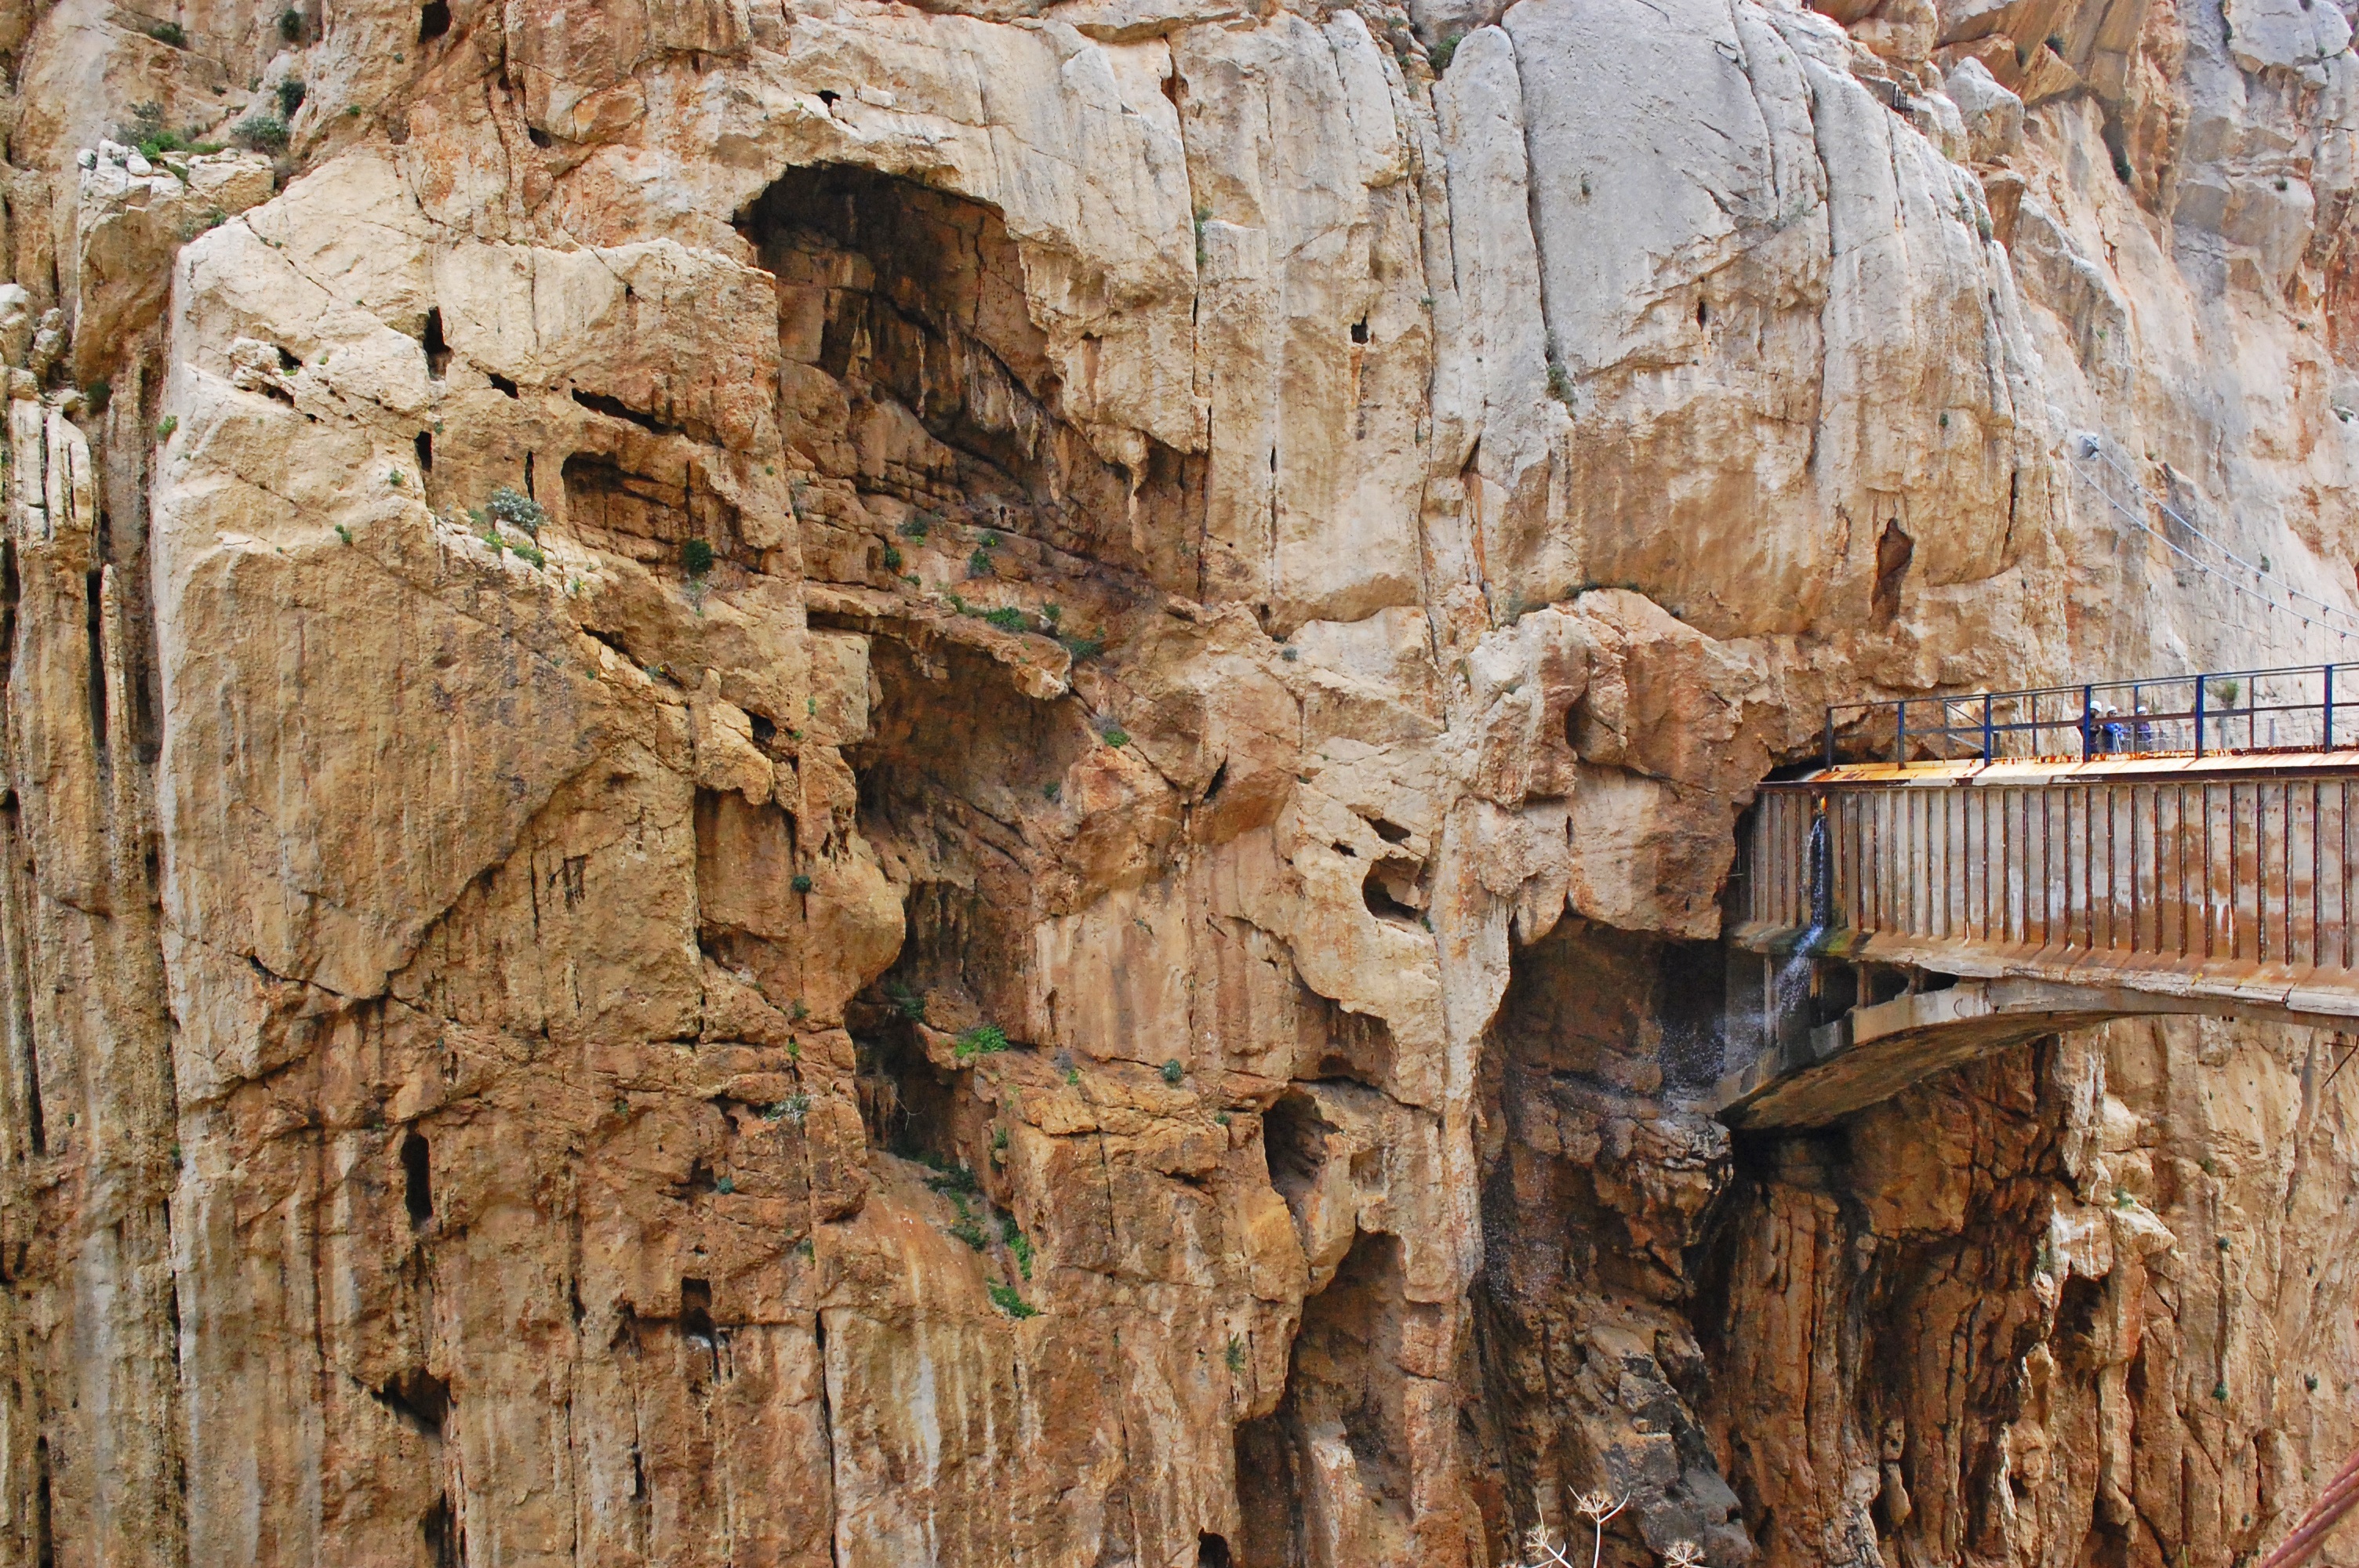
nature, rock, mountain, bridge, adventure, wall, formation, cliff, arch, canyon, tourism, terrain, height, excursion, geology, andalusia, wadi, gateway, malaga, landform, ancient history, tourist product, active turism, caminito del rey